Tavistock, Delaware

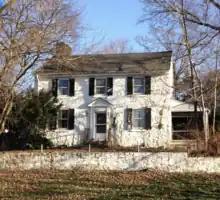
Talley homestead

Tavistock was originally developed by Woodlawn Trustees, The land on which it is sited once belonged to E.B. Talley, for whom nearby Talleyville is named. It was acquired in 1906 by Woodlawn Trustees, which had been created in 1901 by Quaker philanthropist William Poole Bancroft, who realised that Wilmington would grow northward along the Brandywine Creek. To promote orderly growth, and subsidize land preservation and affordable housing, Woodlawn developed residential communities set back from Brandywine Creek and west of Concord Pike (U.S. 202) including Alapocas, Woodbrook, Sharpley and Edenridge, The neighborhoods have been described as a "string of pearls". They were included in the master plan for development of the Brandywine Hundred created by Charles Wellford Leavitt in 1922.